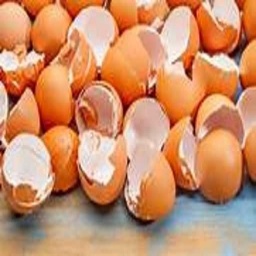
Label: eggshells